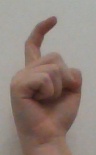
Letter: ra